Prick Up Your Ears (play)

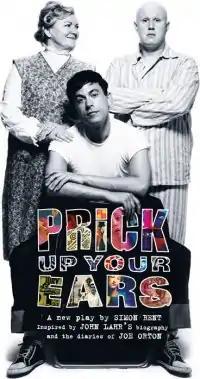
West End Poster

Prick Up Your Ears is a play by Simon Bent, based on the life of playwright Joe Orton. Produced by Sonia Friedman it opened at the Comedy Theatre in London's West End on 30 September 2009 following previews from 17 September, it closed in November 2009. It starred Chris New as Joe Orton and Matt Lucas as Orton's lover and murderer, Kenneth Halliwell.